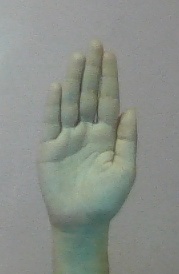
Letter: seen